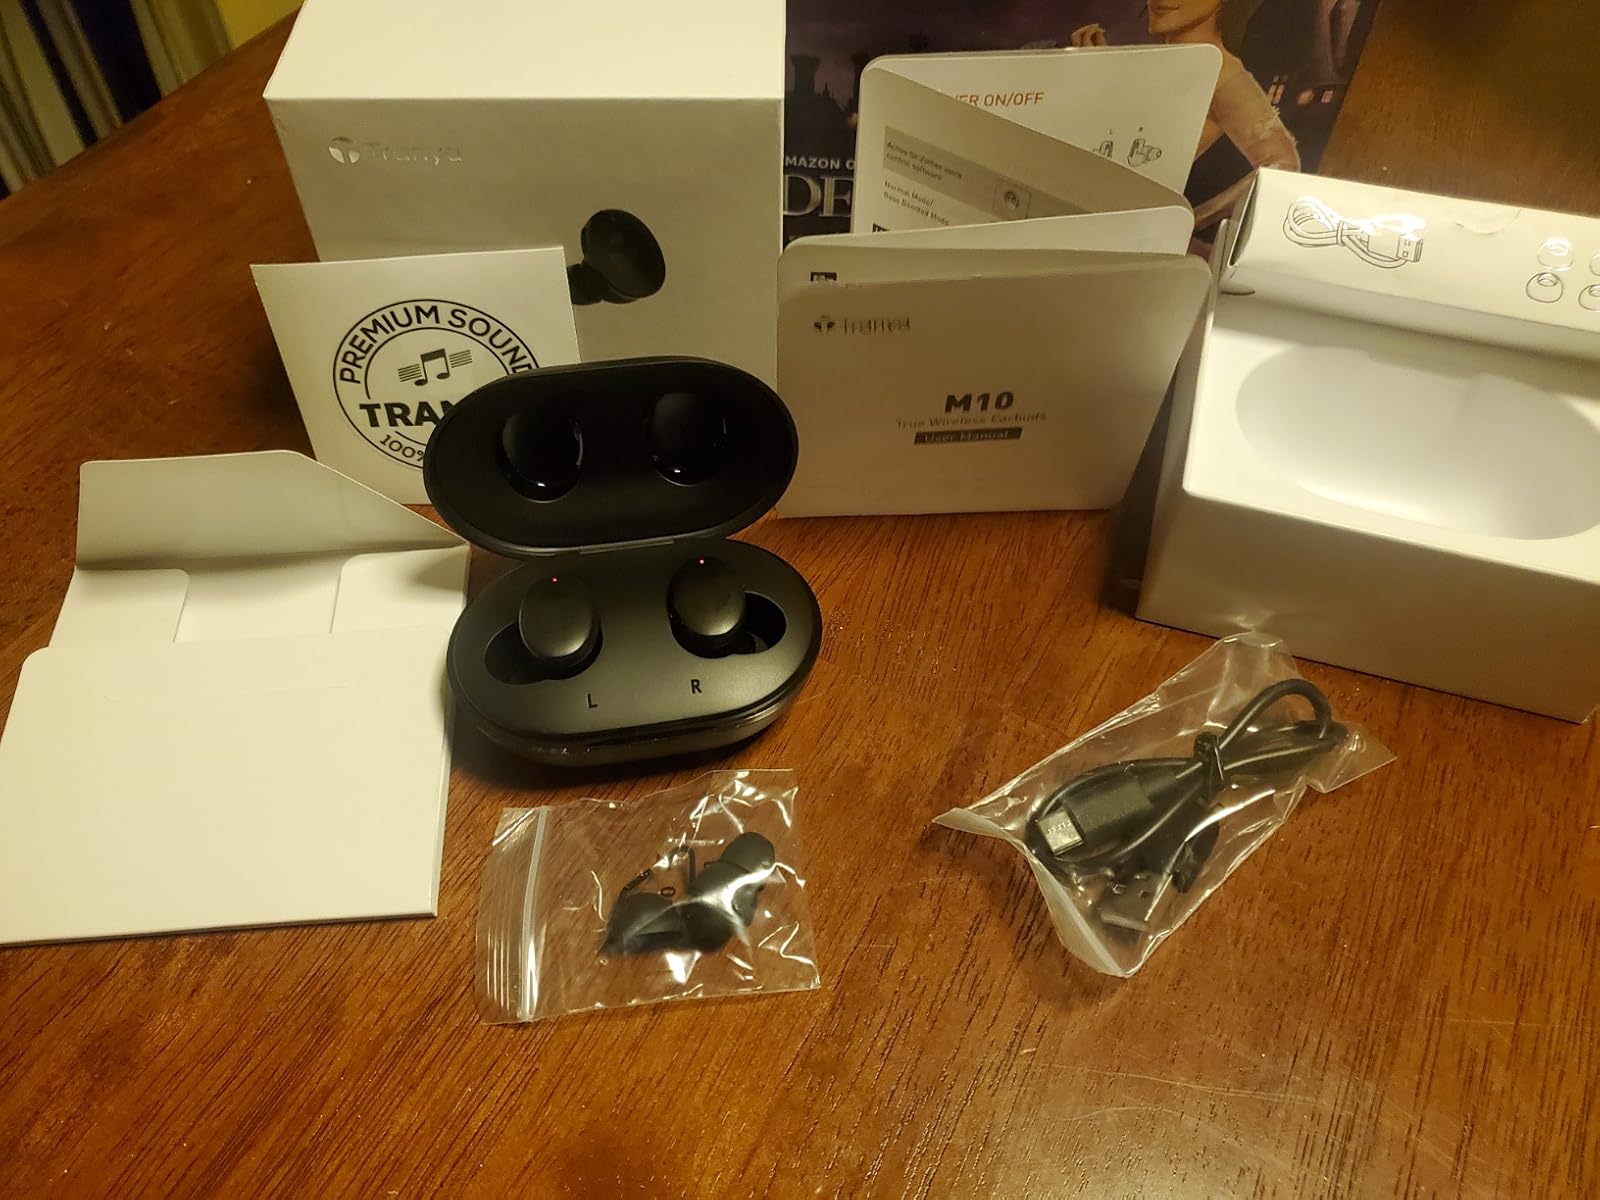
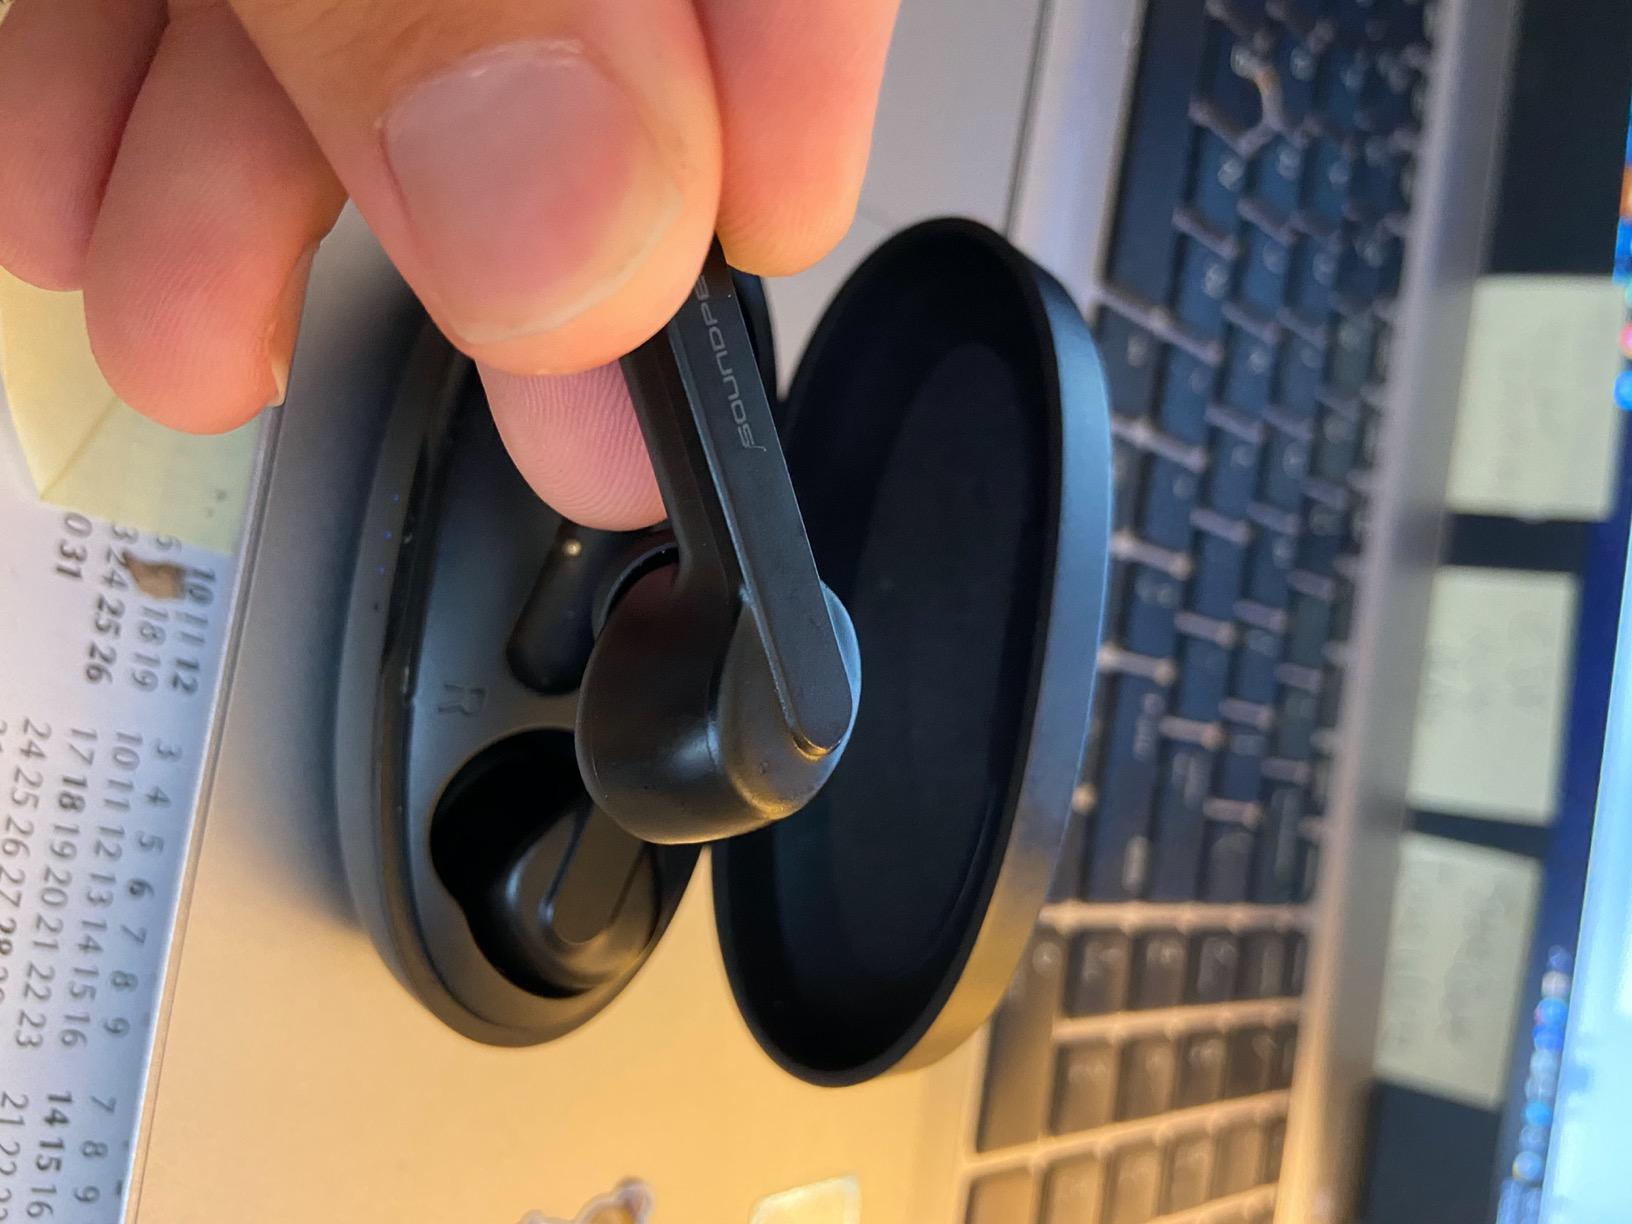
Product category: earbuds
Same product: no